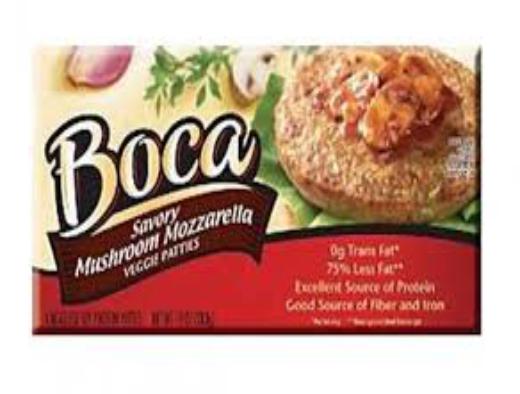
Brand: Boca Burger
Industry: Food